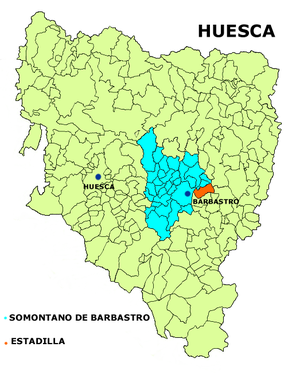
Estadilla est une municipalité de la comarque de Somontano de Barbastro, dans la province de Huesca, dans la communauté autonome d'Aragon en Espagne.